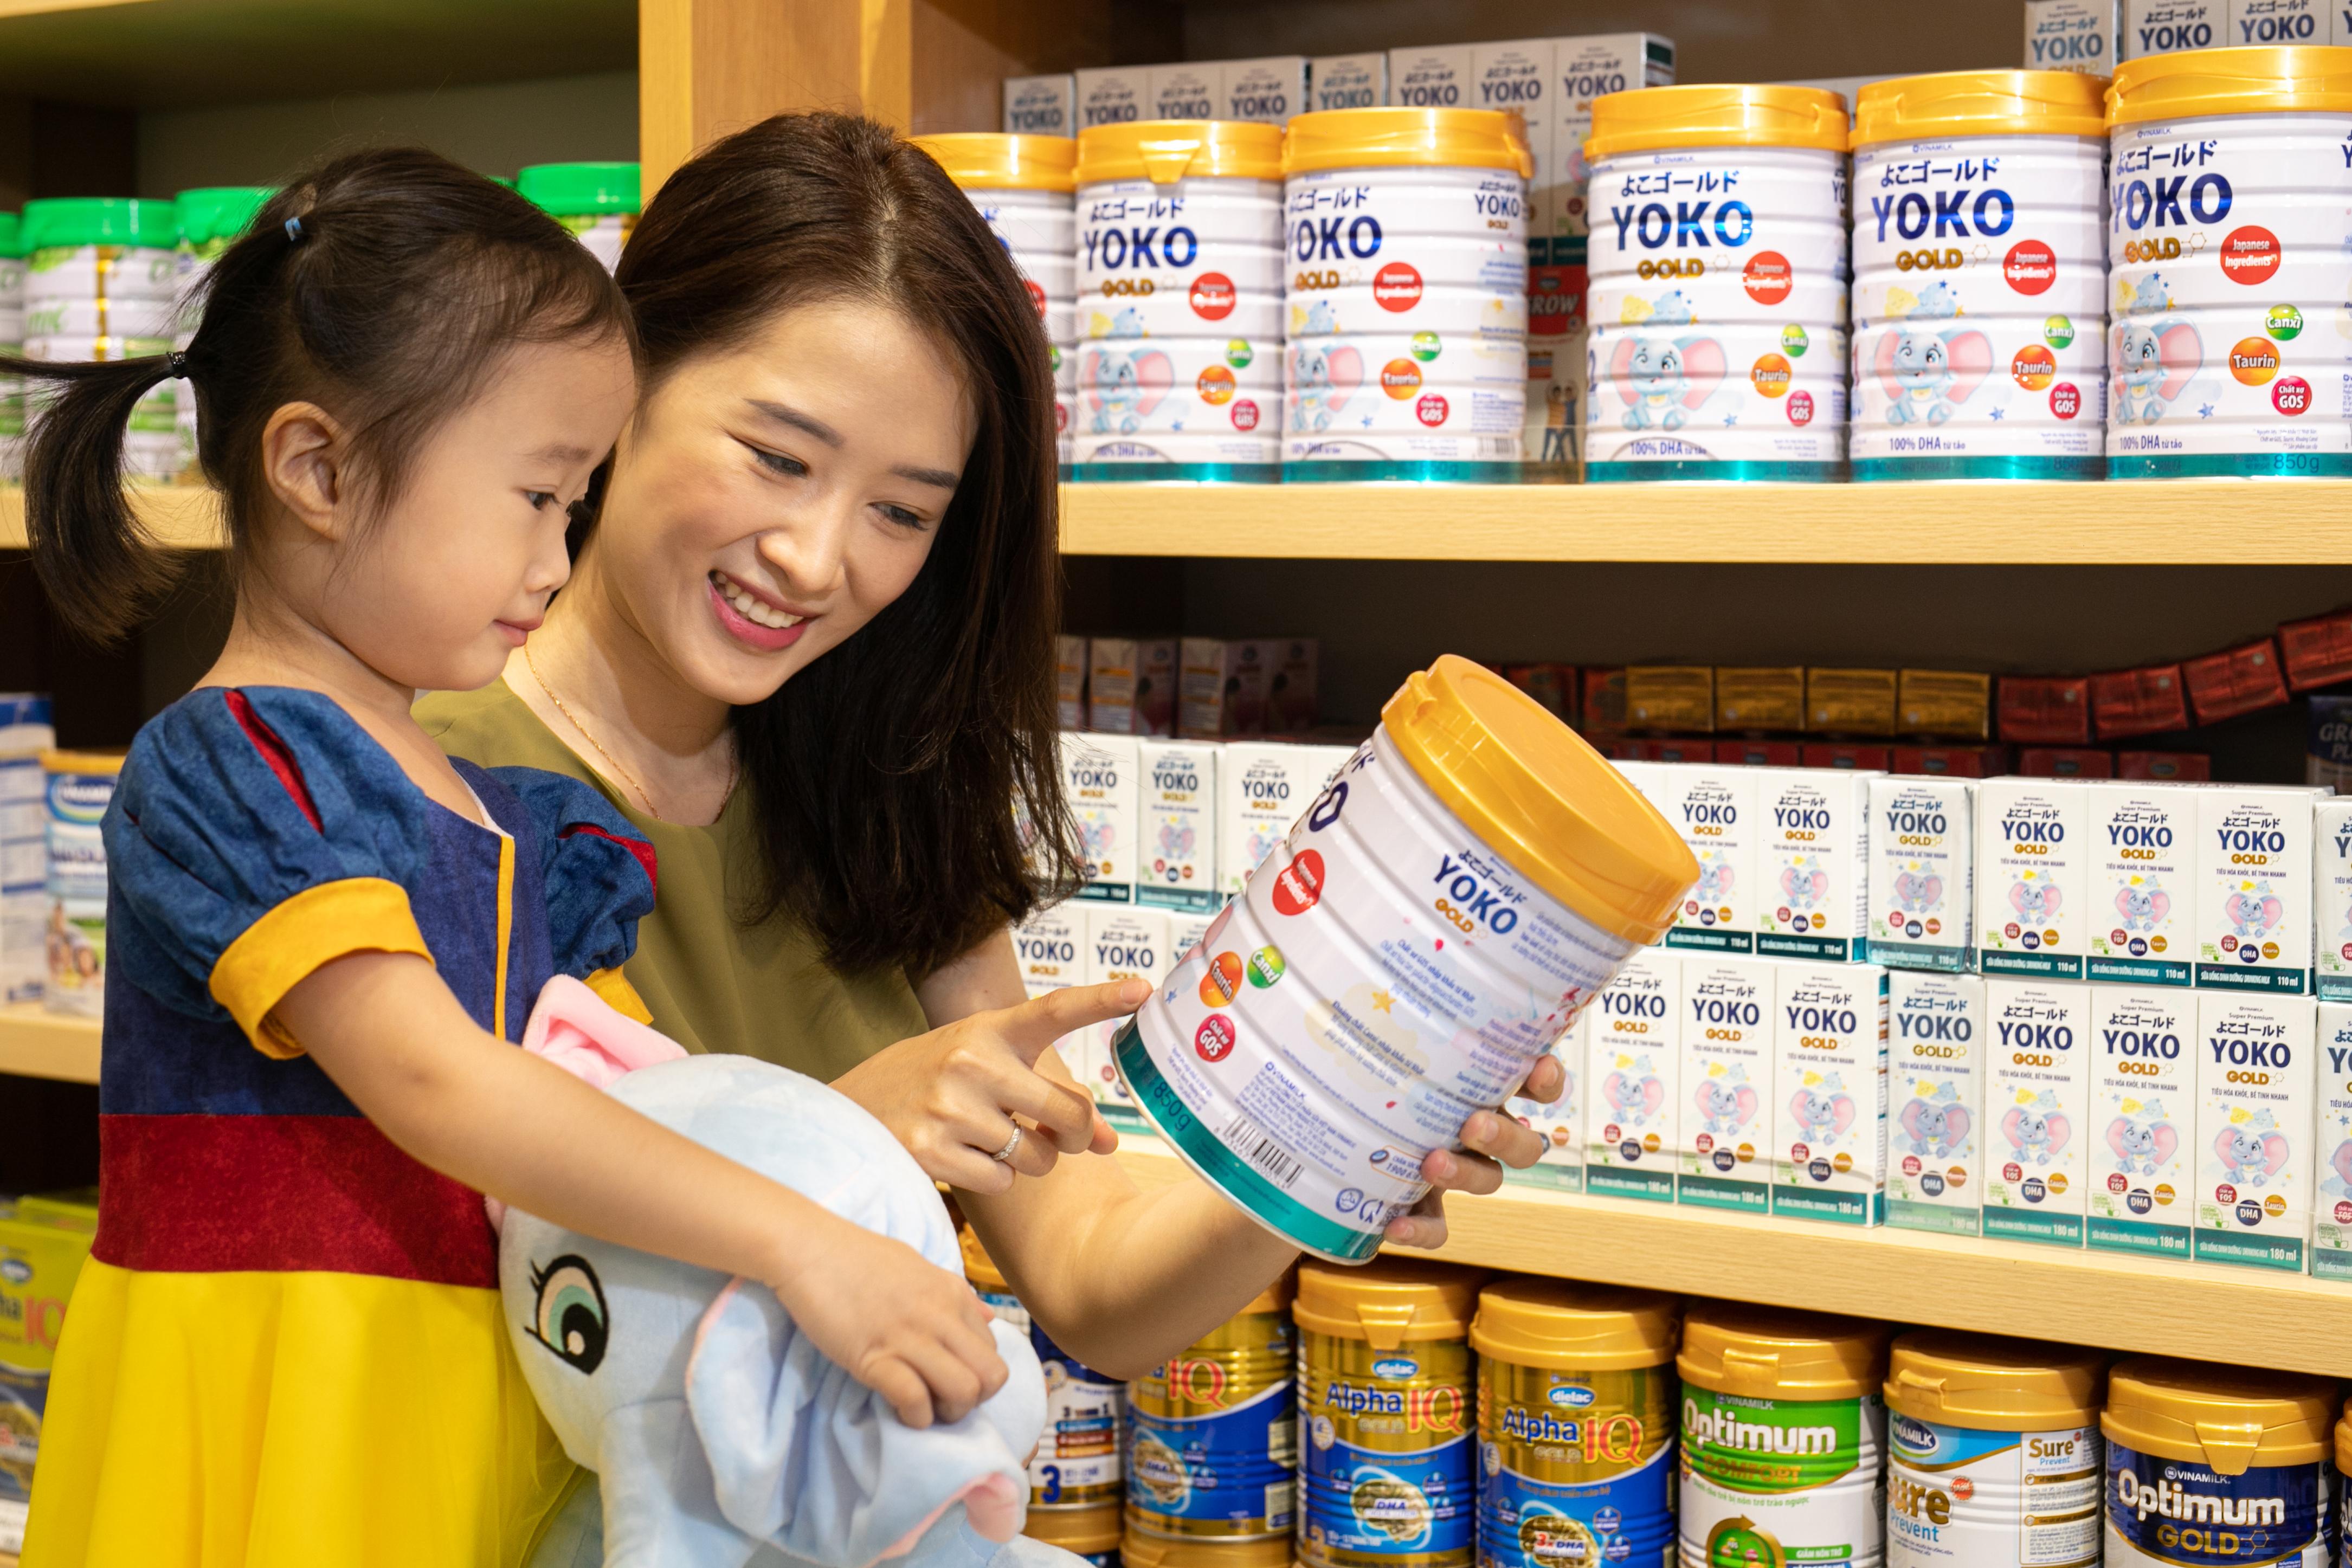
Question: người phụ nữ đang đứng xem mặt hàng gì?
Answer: người phụ nữ đang đứng xem các loại sữa